University of Minnesota Libraries

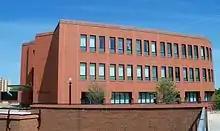
The Elmer L. Andersen Library. Home to the Charles Babbage Institute; Special Collections, Rare Books and Manuscripts; and the University Archives

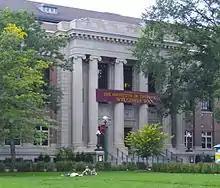
Walter Science and Technology Library

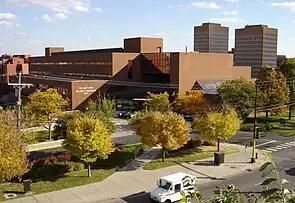
Law Library at Walter Mondale Hall

The system also offers services to citizens in Minnesota, North Dakota and South Dakota through MINITEX, a publicly funded program that supports academic, state government, public, school and specialized libraries in the region.